The Norman Rockwell Code

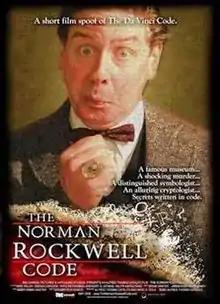

The Norman Rockwell Code is a 2006 parody of the widely popular movie, "The Da Vinci Code". The plot is ridiculously exaggerated in an attempt to mock the "Da Vinci Code". The movie was listed on the June 2, 2006 issue of "Entertainment Weekly's" "The Must List."